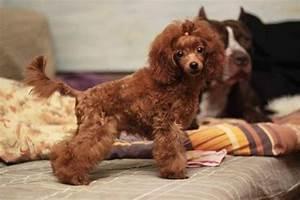
dog